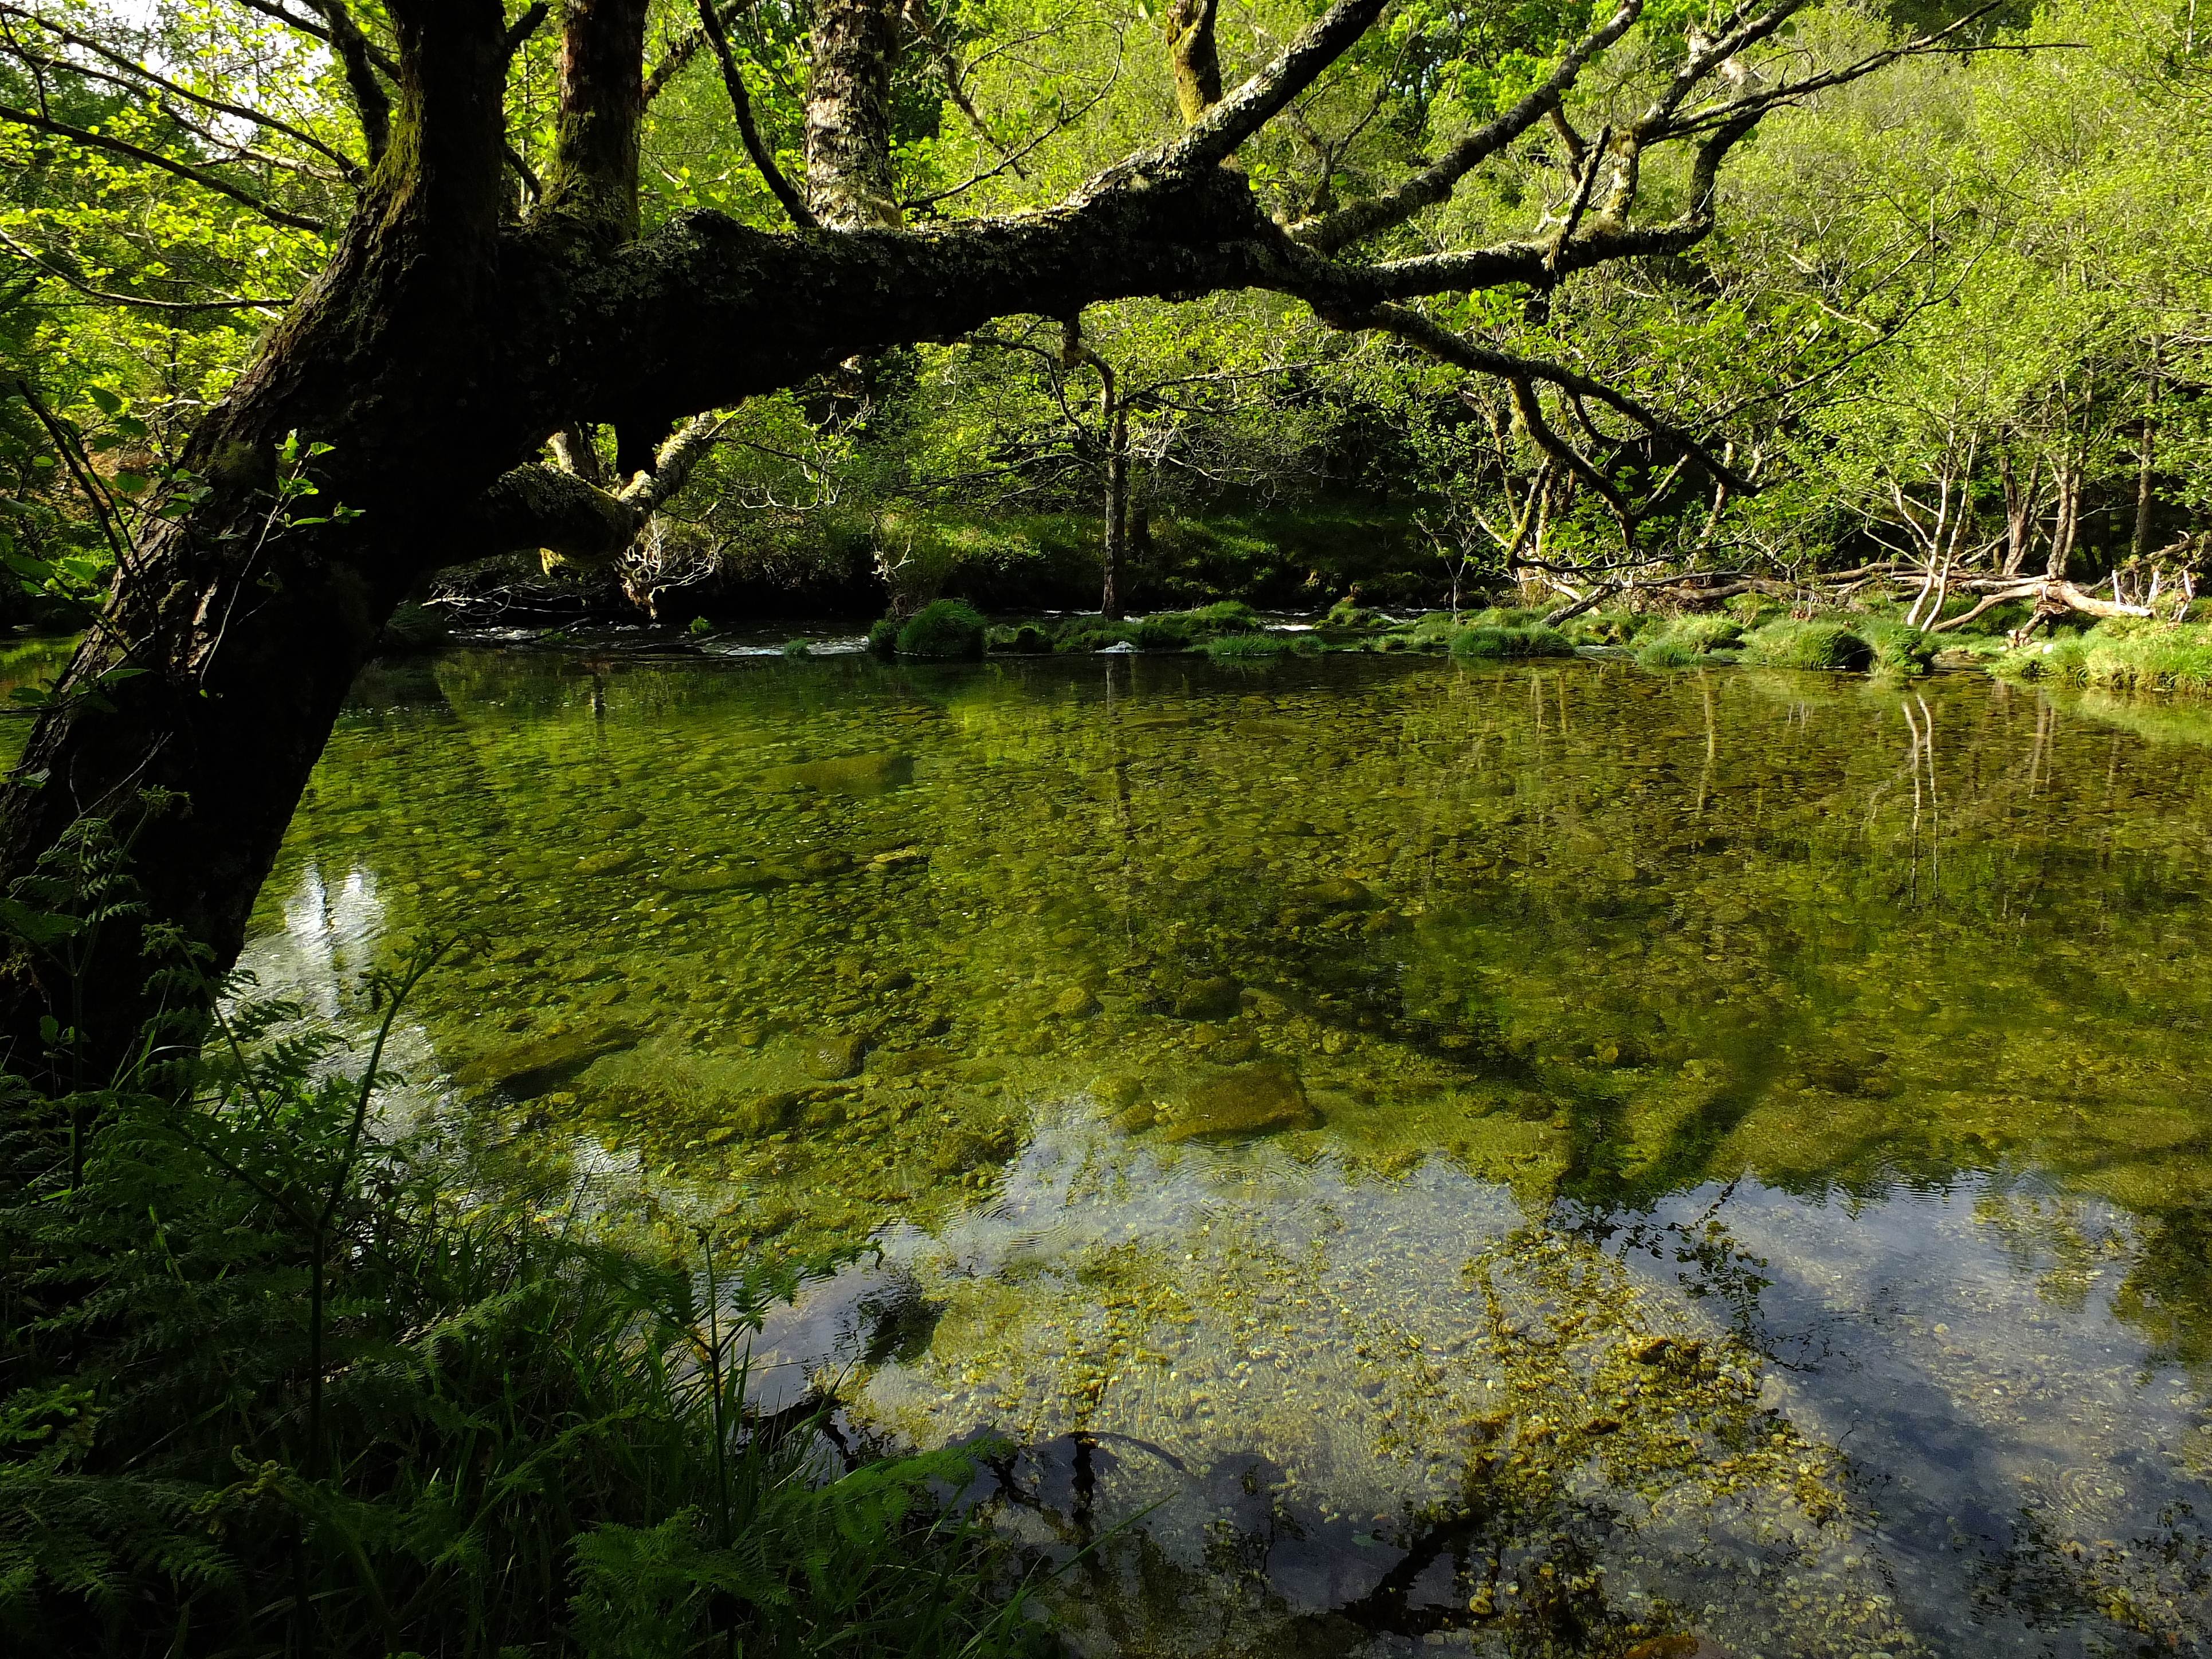
landscape, tree, nature, forest, wilderness, branch, plant, sunlight, leaf, flower, river, pond, stream, green, reflection, autumn, park, botany, spain, vegetation, deciduous, wetland, paisajes, woodland, habitat, ecosystem, ggl1, gaby1, fujifilmxs1, rioverdugo, pontevedragaliciaespa a, natural environment, woody plant